Jennie Fortune

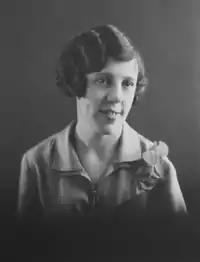

Jennie Fortune was born in Socorro, New Mexico, on March 22, 1895, the daughter of Edward Lawrence Fortune (b. 1863) and Maria Guadalupe Baca (b. July 23, 1868). Edward Lawrence Fortune was the son of Patrick Fortune. Patrick Fortune is buried in front of the altar under the floor of the Lemitar Church. Patrick was an emigrant from Ireland. In 1849 he enlisted in the U.S. Army in New York with the expectation of traveling to the gold fields in California. Instead, his regiment of dragoons ended up stationed from Albuquerque to Doña Ana. He remained in the Lemitar area, marrying Irish born Theresa Stapleton in 1861. Patrick Fortune died at only 37 years old, and due to his involvement with the Lemitar Church, became the first person to be buried near the altar inside